Methodism

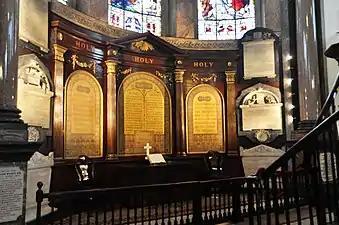
Communion table behind the rail in Wesley's Chapel, London

Wesleyan Methodists identify with the Arminian conception of free will, as opposed to the theological determinism of absolute predestination. Methodism teaches that salvation is initiated when one chooses to respond to God, who draws the individual near to him (the Wesleyan doctrine of prevenient grace), thus teaching synergism. Methodists interpret Scripture as teaching that the saving work of Jesus Christ is for all people (unlimited atonement) but effective only to those who respond and believe, in accordance with the Reformation principles of "sola gratia" (grace alone) and "sola fide" (faith alone). John Wesley taught four key points fundamental to Methodism: